Isleworth Crown Court

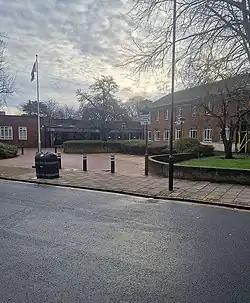
Isleworth Crown Court

Isleworth Crown Court is a Crown Court centre which deals with criminal cases at 36 Ridgeway Road, Isleworth, London.